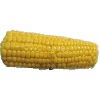
Label: Corn 1